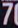
Number: 7